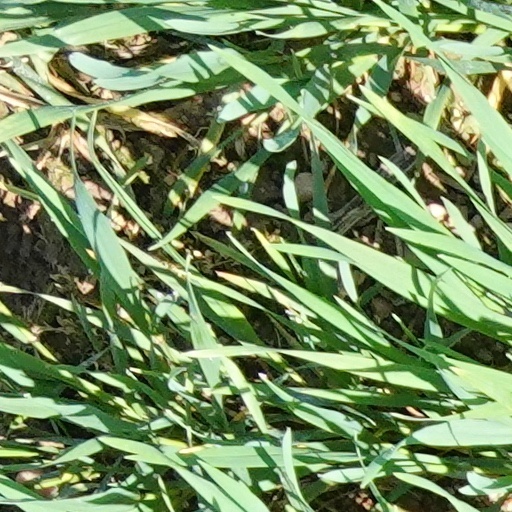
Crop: wheat